Baluchari sari

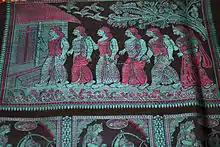
Baluchari saree - Mahabharat motif showing the Pandavas marrying Draupadi.

Baluchari saris, locally called Baluchori saris, today often have depictions from scenes of Mahabharat and Ramayana. During the Mughal and British eras, they had a square design in the "pallu" with paisley motifs in them. They depicted scenes from the lives of the Nawab of Bengal featuring women smoking hookahs, nawabs driving horse carriages, and even European officers of the East India Company. It would take two craftsmen working for almost a week to produce one sari. The main material used is silk and the sari is polished after weaving.